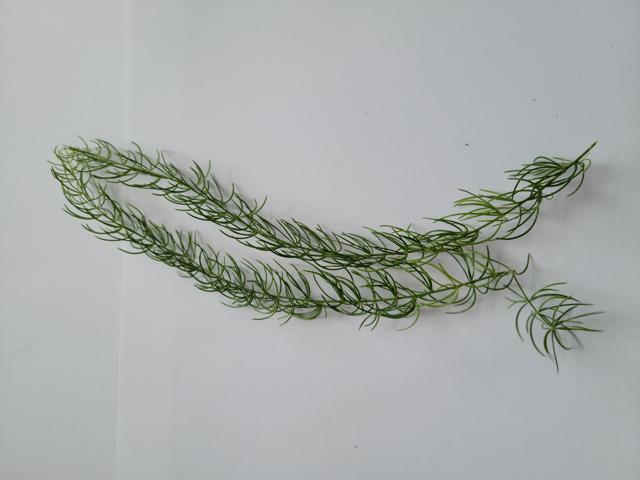
Plant: shotomuli